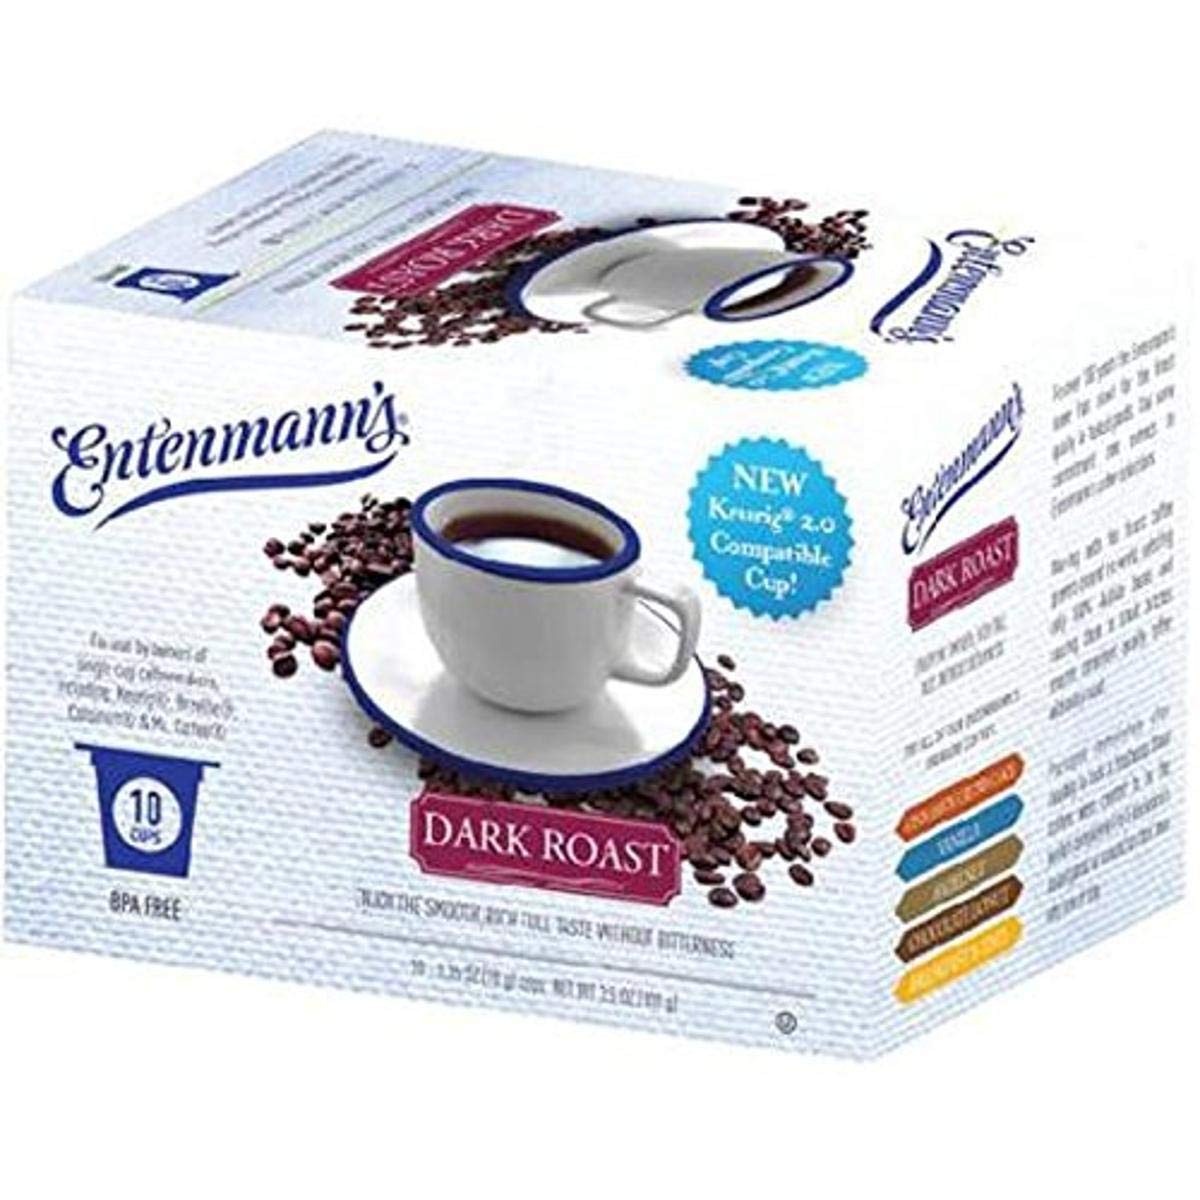
Item Name: Entenmann's Single Serve Coffee, Dark Roast, 10 Count (Pack of 4)
Bullet Point 1: Smooth, rich full taste without bitterness
Bullet Point 2: The Package dimension of the product is: 6"L x5"W x4"H
Bullet Point 3: Country of origin is United States
Bullet Point 4: Number of items: 4
Value: 40.0
Unit: Count

Price: 29.99